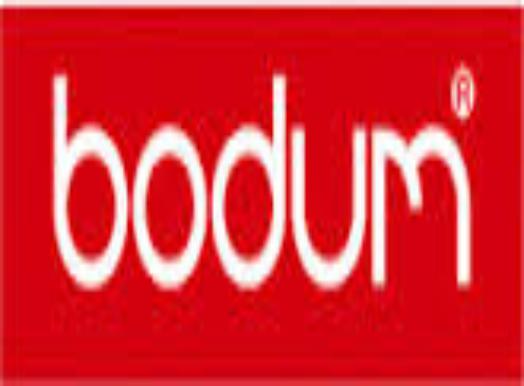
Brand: BODUM
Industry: Necessities